Henry Morton Stanley's first trans-Africa expedition

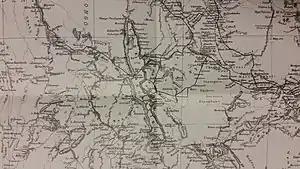
Lake Tanganyika. The black line indicates Stanley's route.

Stanley intended to explore Lake Albert next. However, war between Uganda and Wavuma forced him either to "renounce the project of exploring the Albert, and proceed at once to the Tanganika...or to wait patiently until the war was over." After the war ended with an Ugandan victory, however, his expedition was thwarted by Kabarega, king of the Bunyoro.